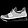
Label: Sneaker